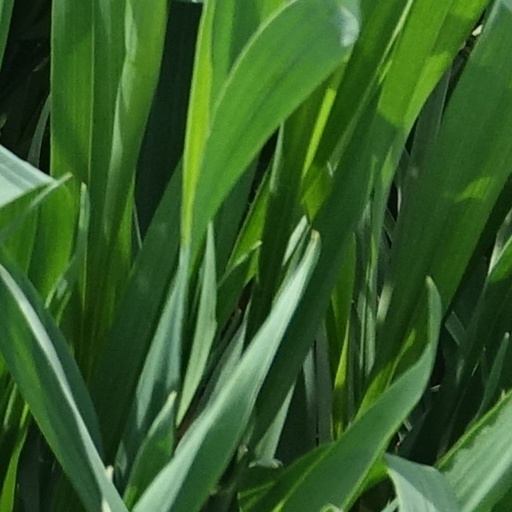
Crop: wheat